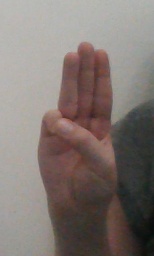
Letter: thaa